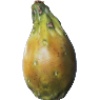
Label: cactus_fruit